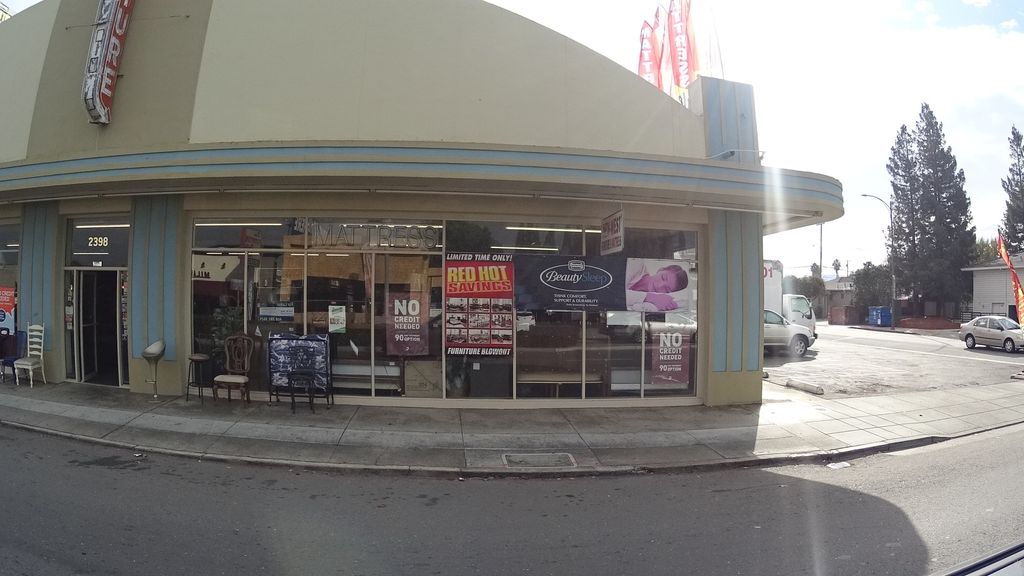
Feature: Storefront
City: San Jose
State: California
Country: United States
Date: 2016-11-11T13:40:01+00:00
Coordinates: 37.323, -121.936